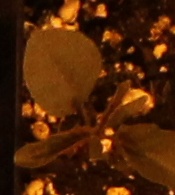
Label: Redroot Pigweed